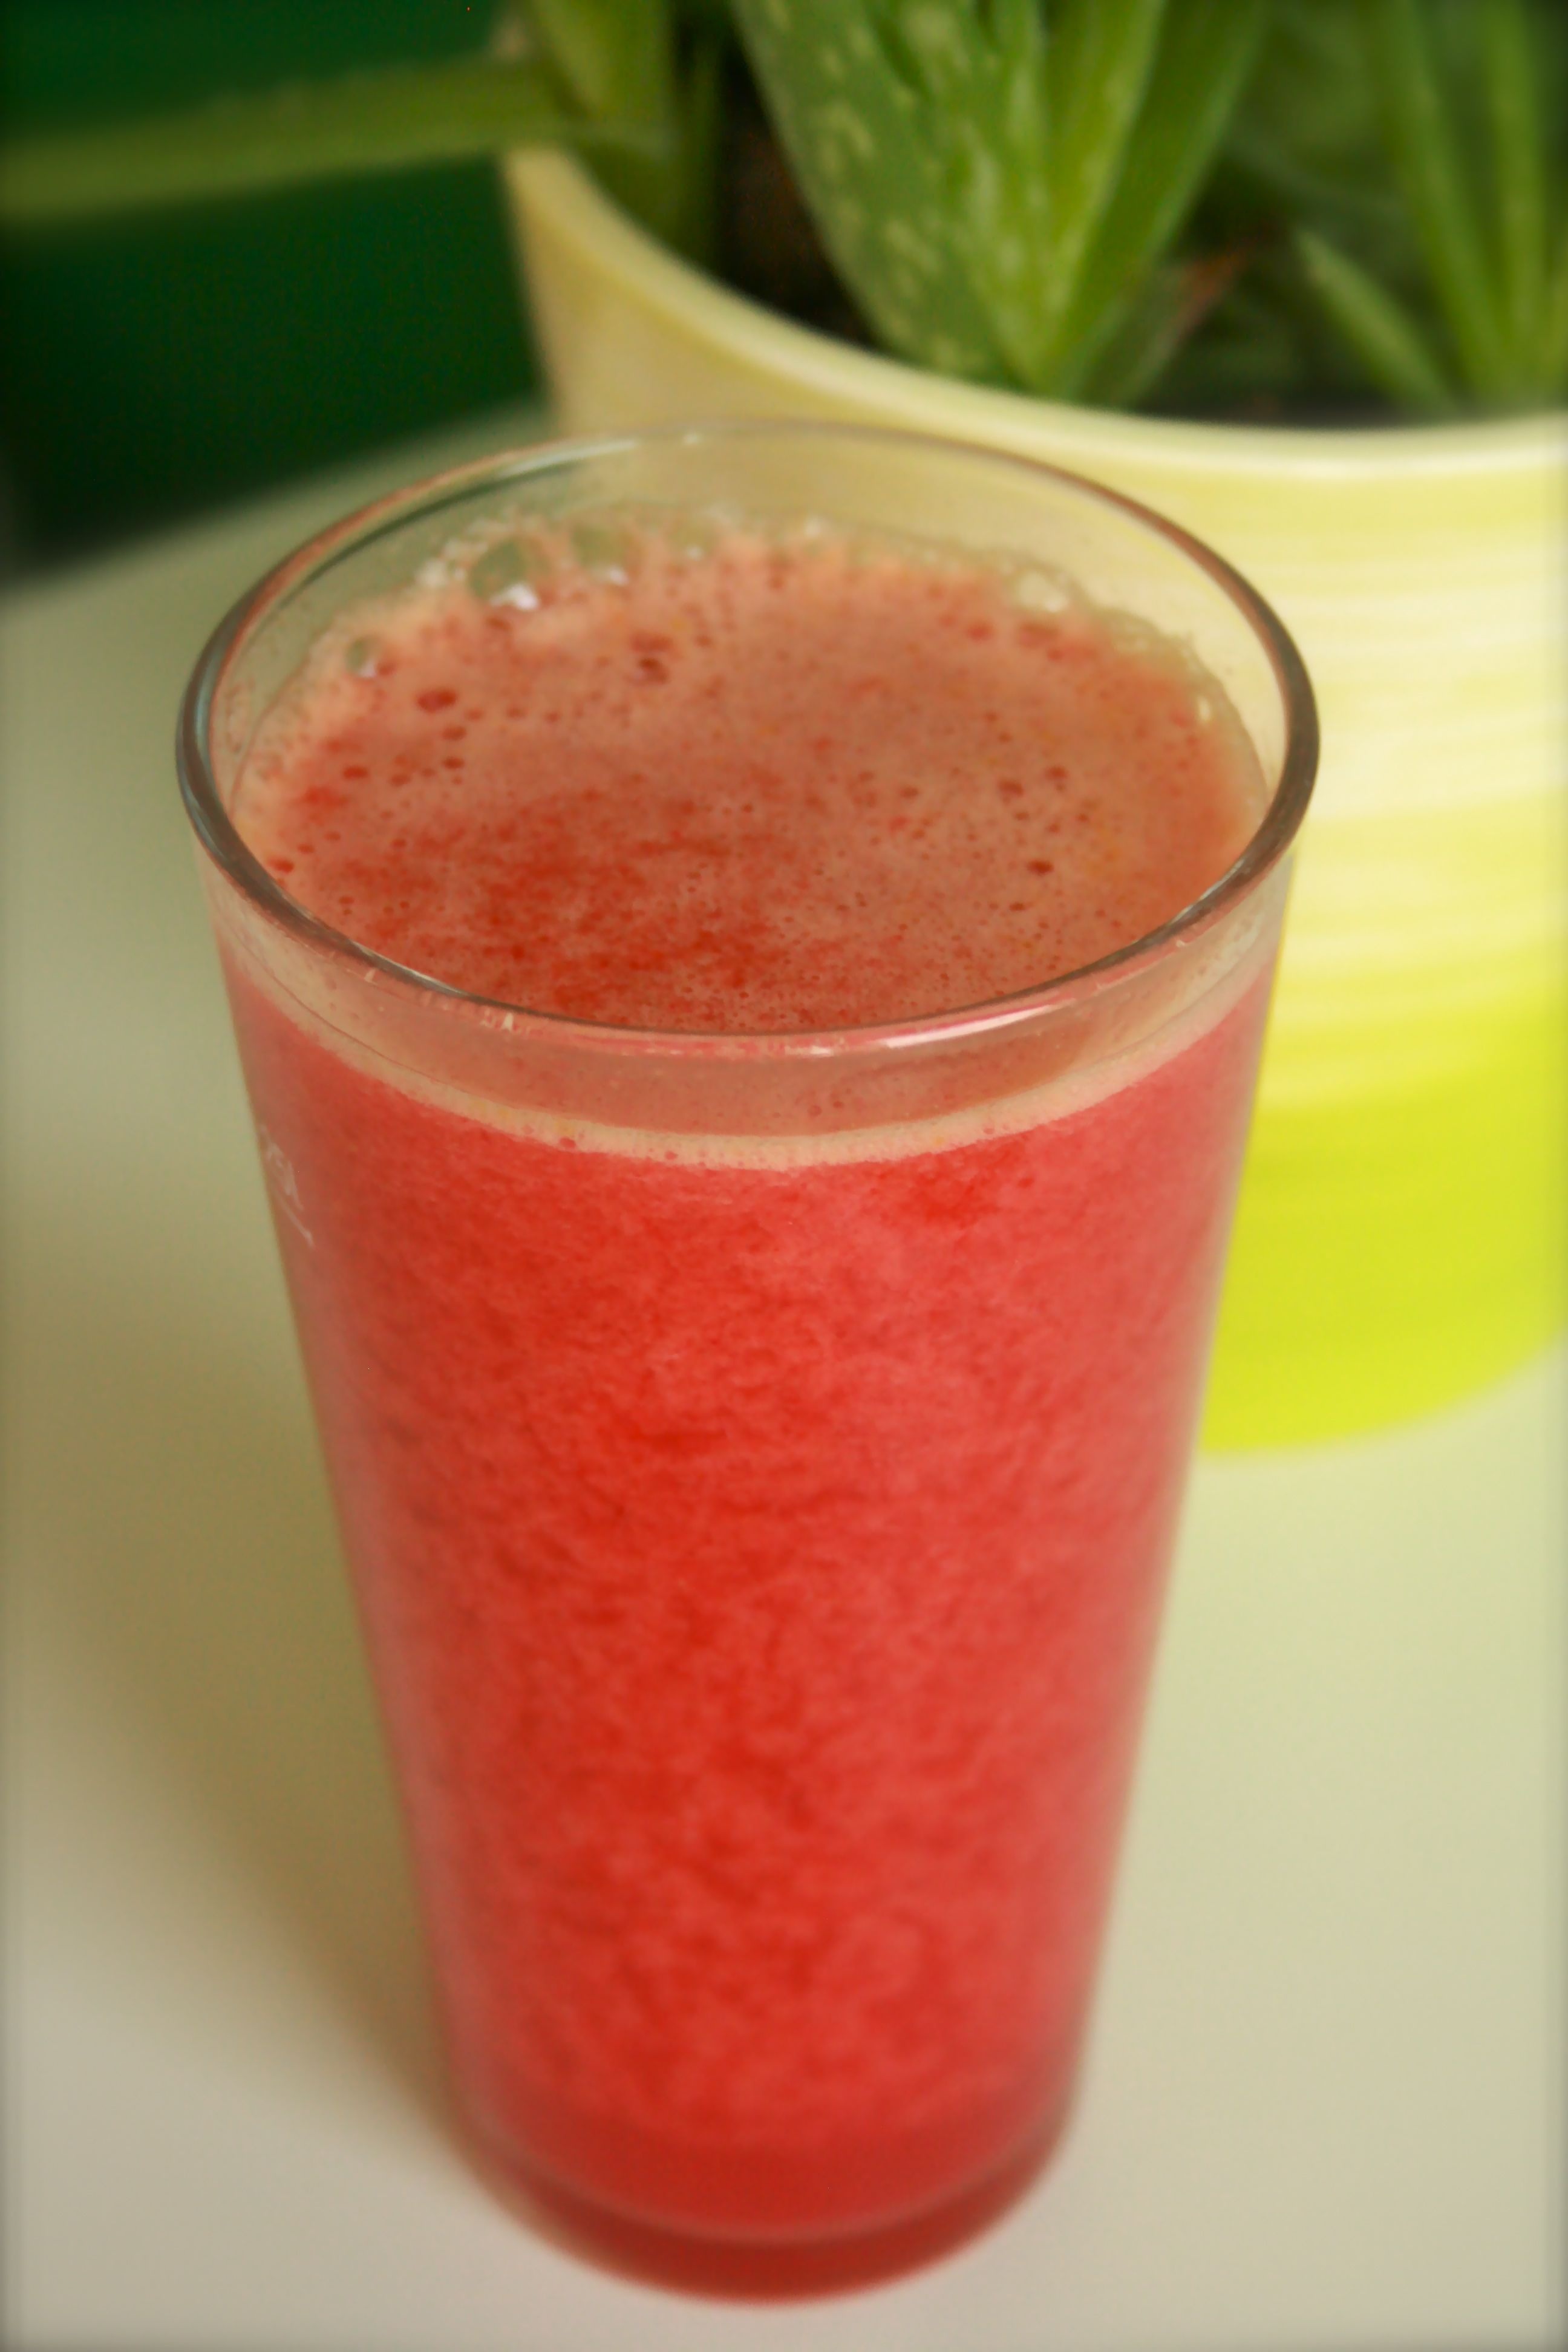
nature, plant, fruit, food, red, produce, drink, market, healthy, slush, watermelon, strawberry, smoothie, juice, strawberries, sap, melon, taste, flowering plant, presses, land plant, non alcoholic beverage, limeade